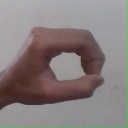
अक्षर: औ